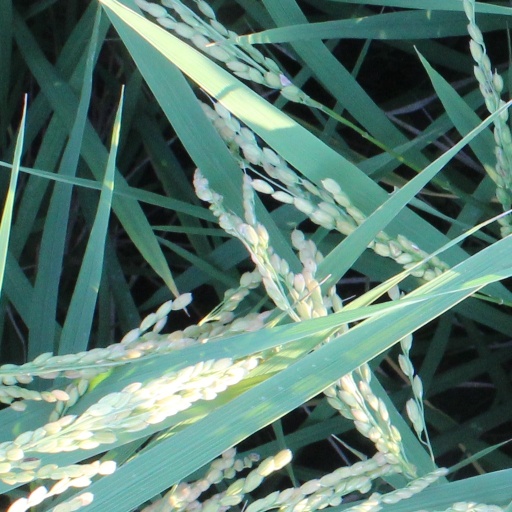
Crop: rice